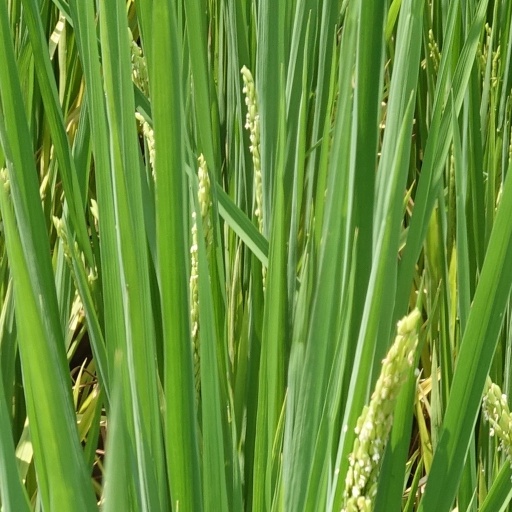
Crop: rice